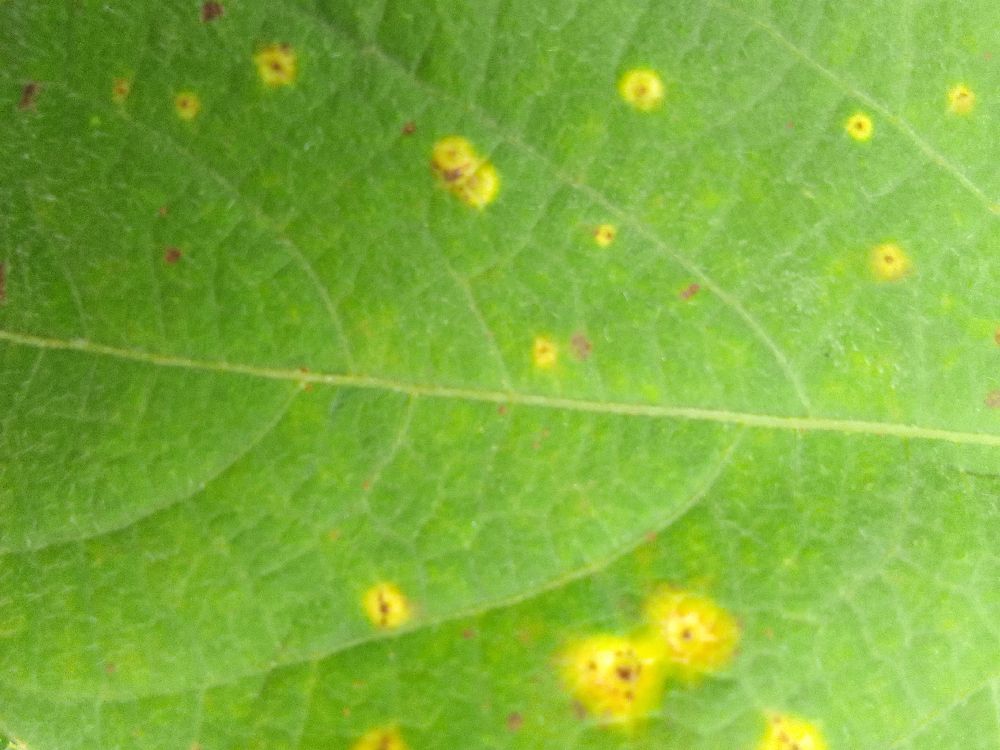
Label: rust